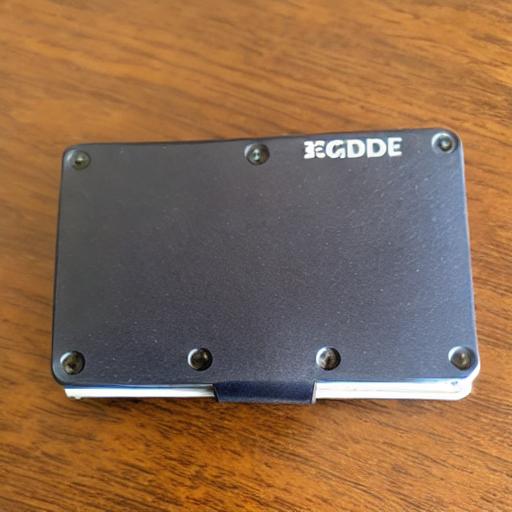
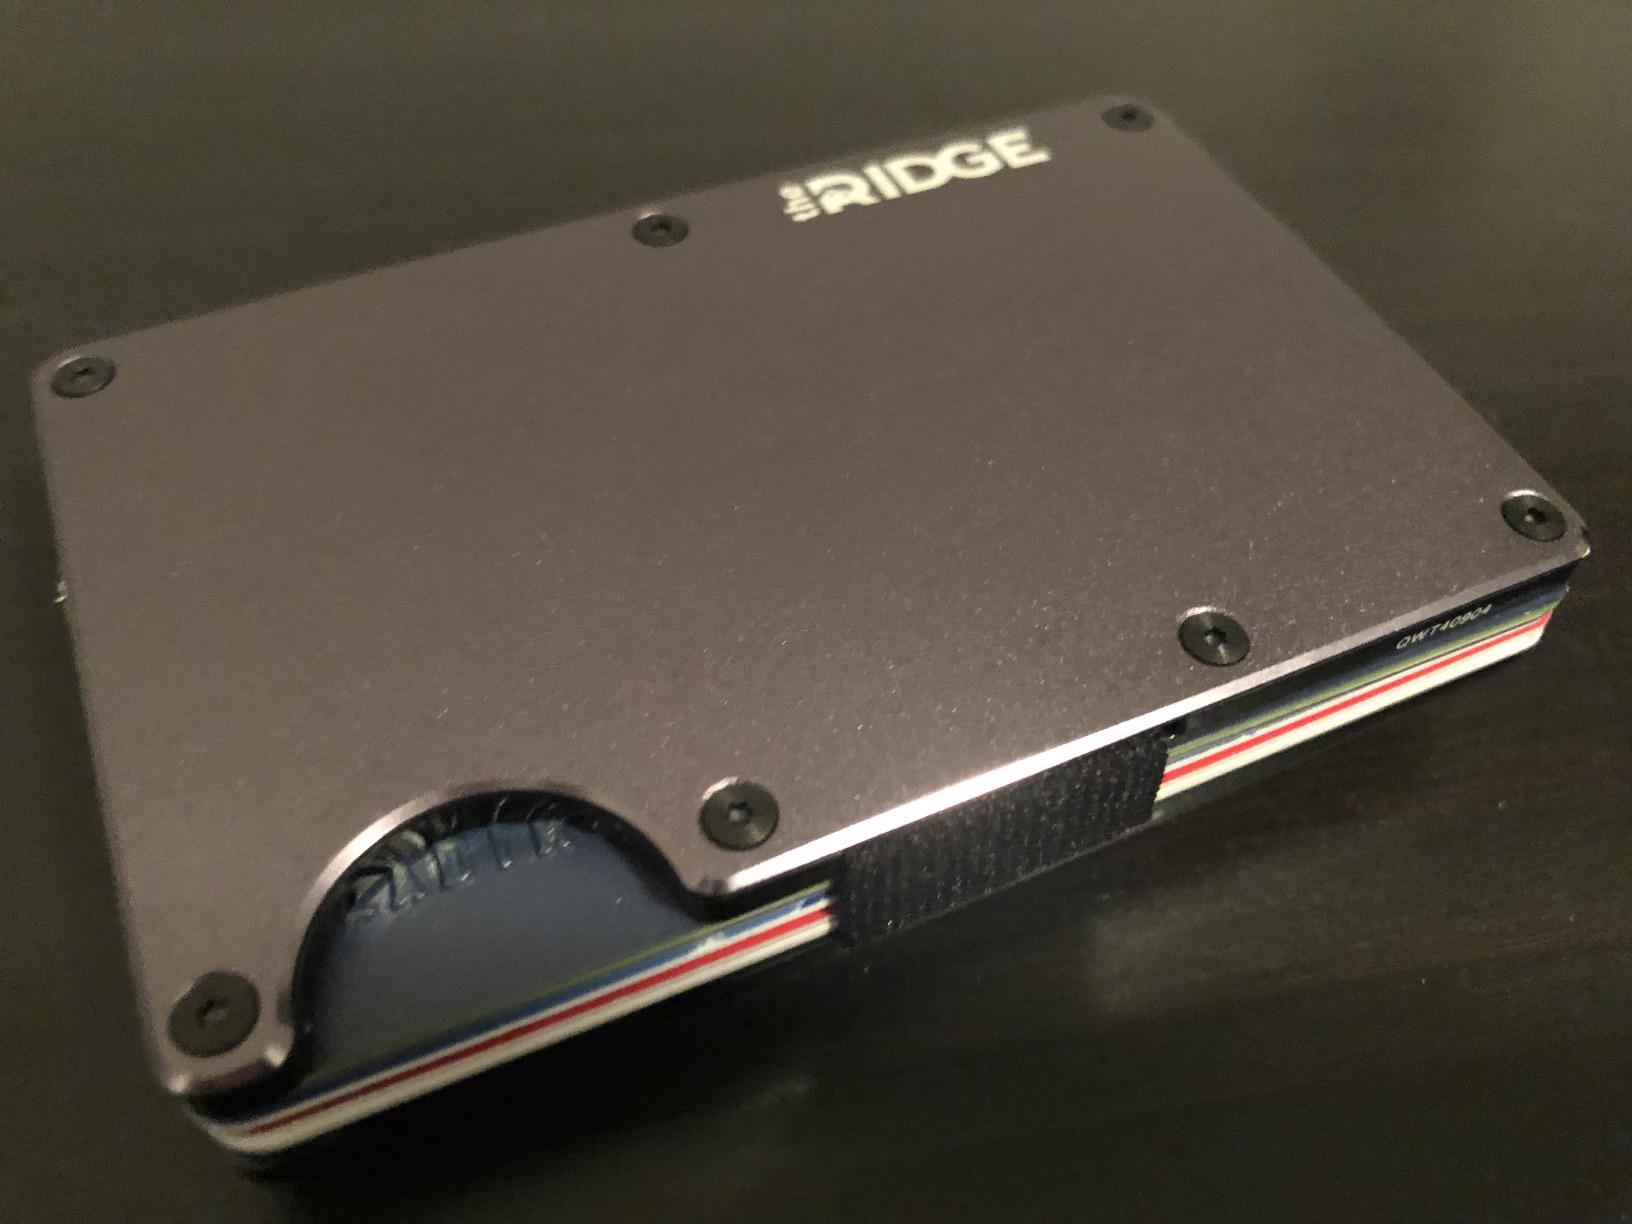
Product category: accessories_wallet
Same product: no